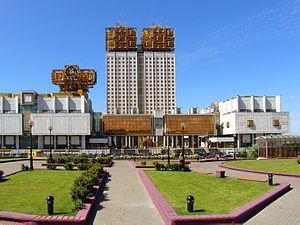
L'Académie des sciences de Russie est une organisation qui regroupe des instituts scientifiques et savants situés dans toute la Fédération de Russie. Être élu membre de cette académie est un honneur. Au temps de l'Union soviétique, elle était connue sous le nom d'Académie des sciences d'URSS. Le président actuel de l'ASR est le physicien Alexandre Sergueïev depuis le 27 septembre 2017.